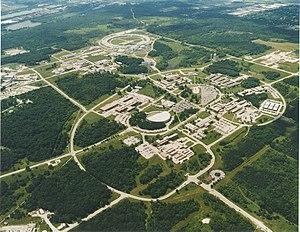
Le laboratoire national d'Argonne est l'un des plus importants laboratoires de recherche des États-Unis, créé par le gouvernement fédéral des États-Unis le 1ᵉʳ juillet 1946 pour poursuivre la recherche et développement dans le domaine de l'utilisation de l'énergie nucléaire.